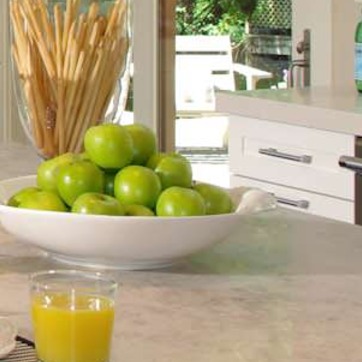
Material: food